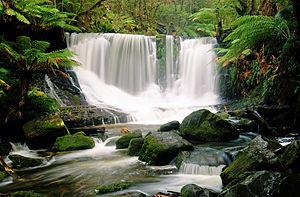
Horseshoe Falls, Parc nationel du Mont Field, Tasmanie (Australie).